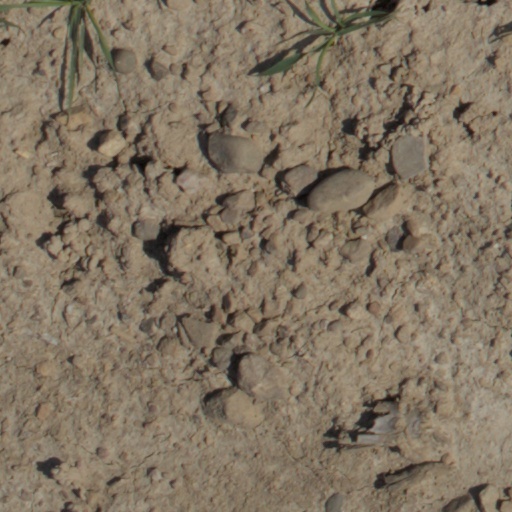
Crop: wheat